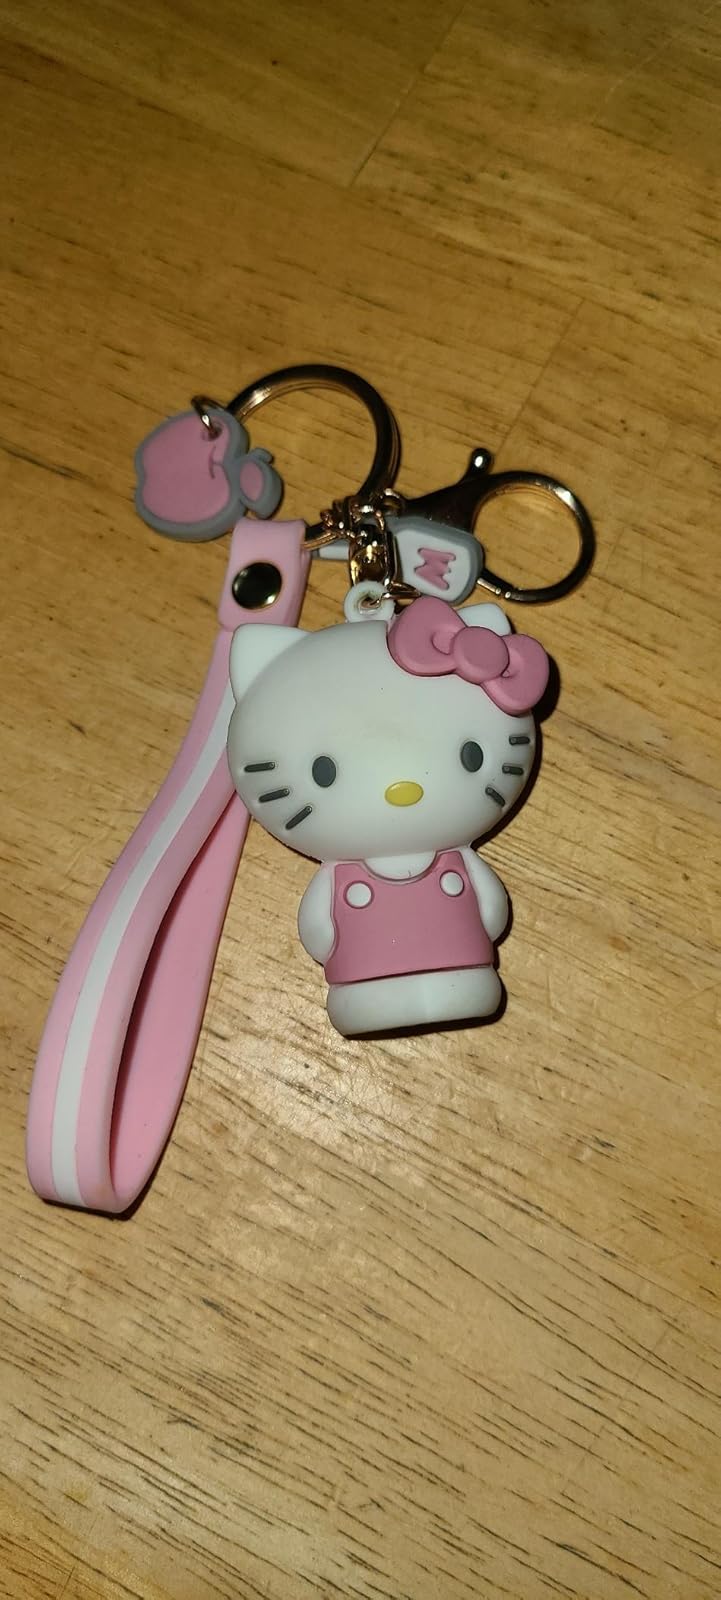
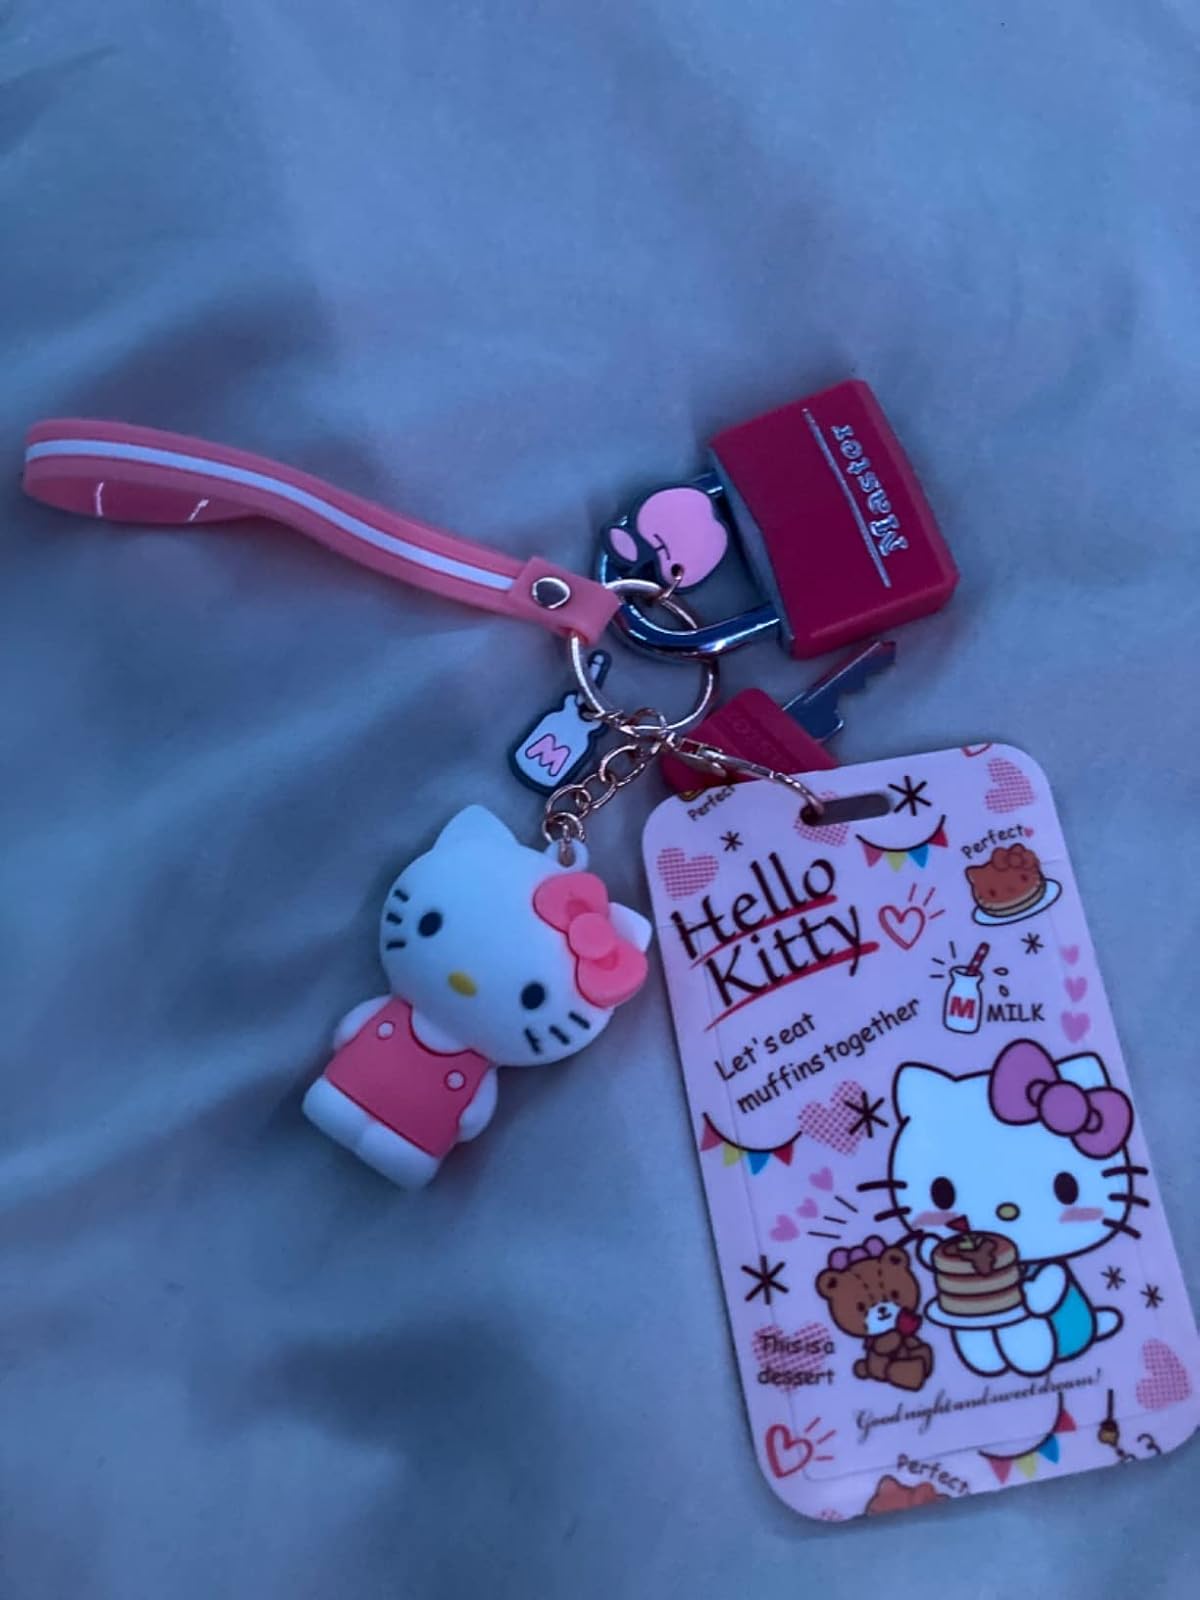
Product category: accessories_keychain
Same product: yes